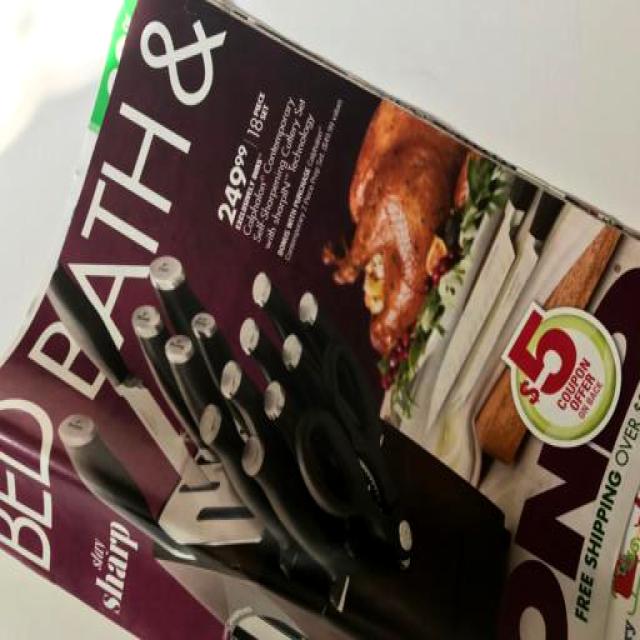
Label: Paper